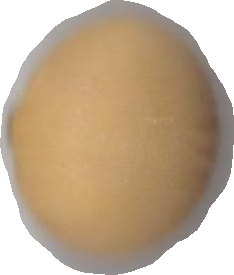
Variety: Dega